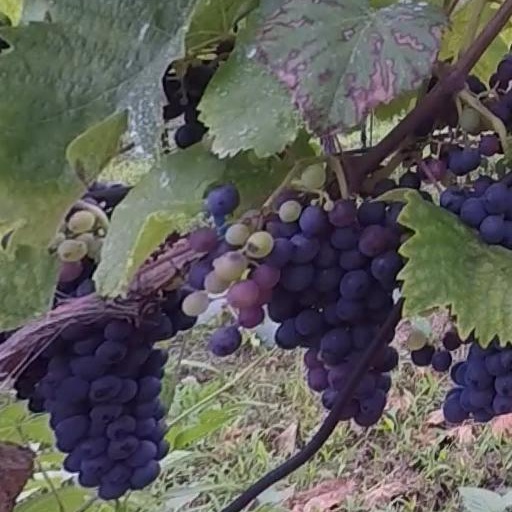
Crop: grape